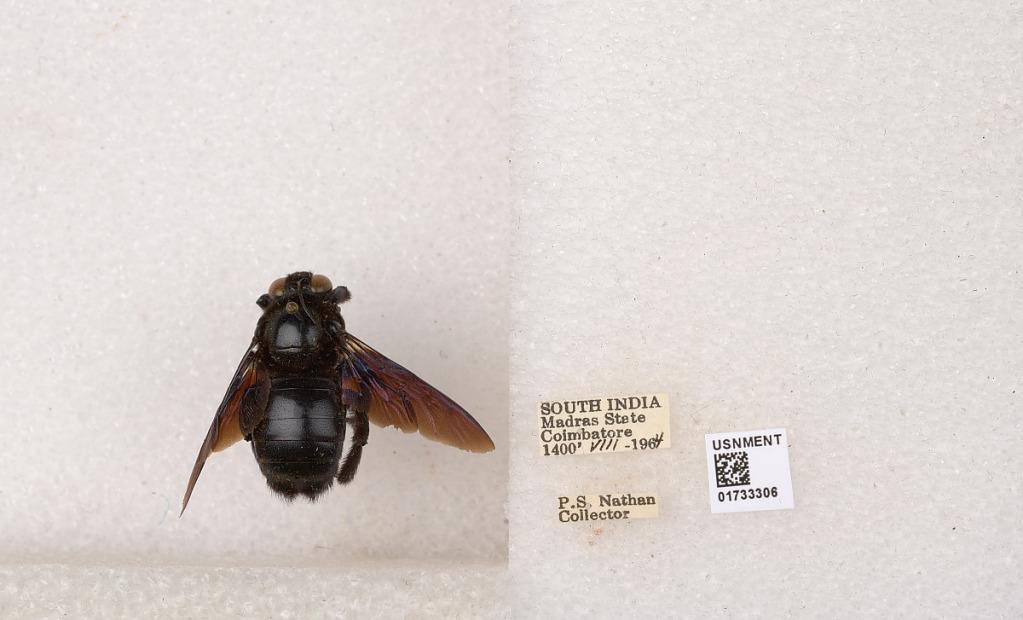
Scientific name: Xylocopa (Ctenoxylocopa) fenestrata (Fabricius)
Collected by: P. Nathan
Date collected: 1964-8-1
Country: India
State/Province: Tamil Nadu
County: Coimbatore
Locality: Coimbatore